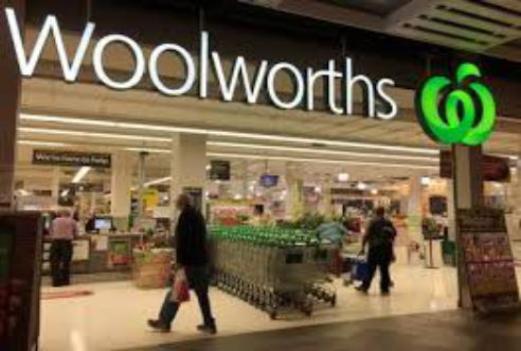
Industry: Others